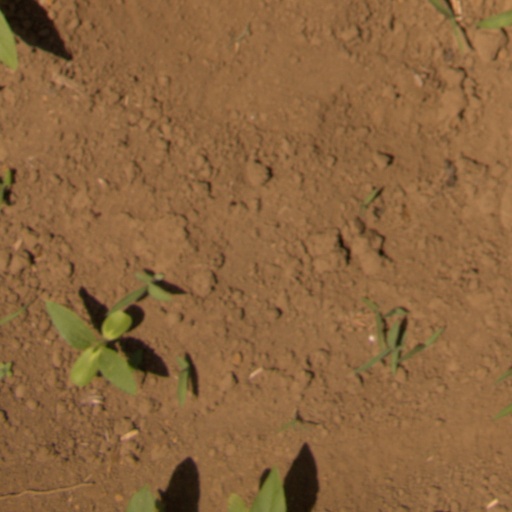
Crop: Jerusalem artichoke